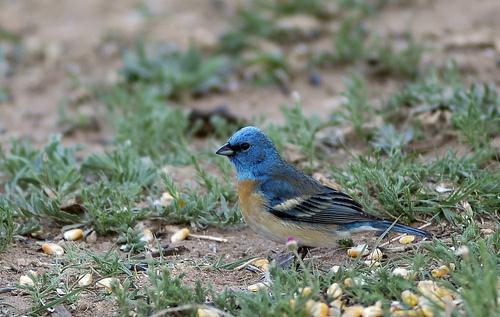
A photo of a lazuli bunting